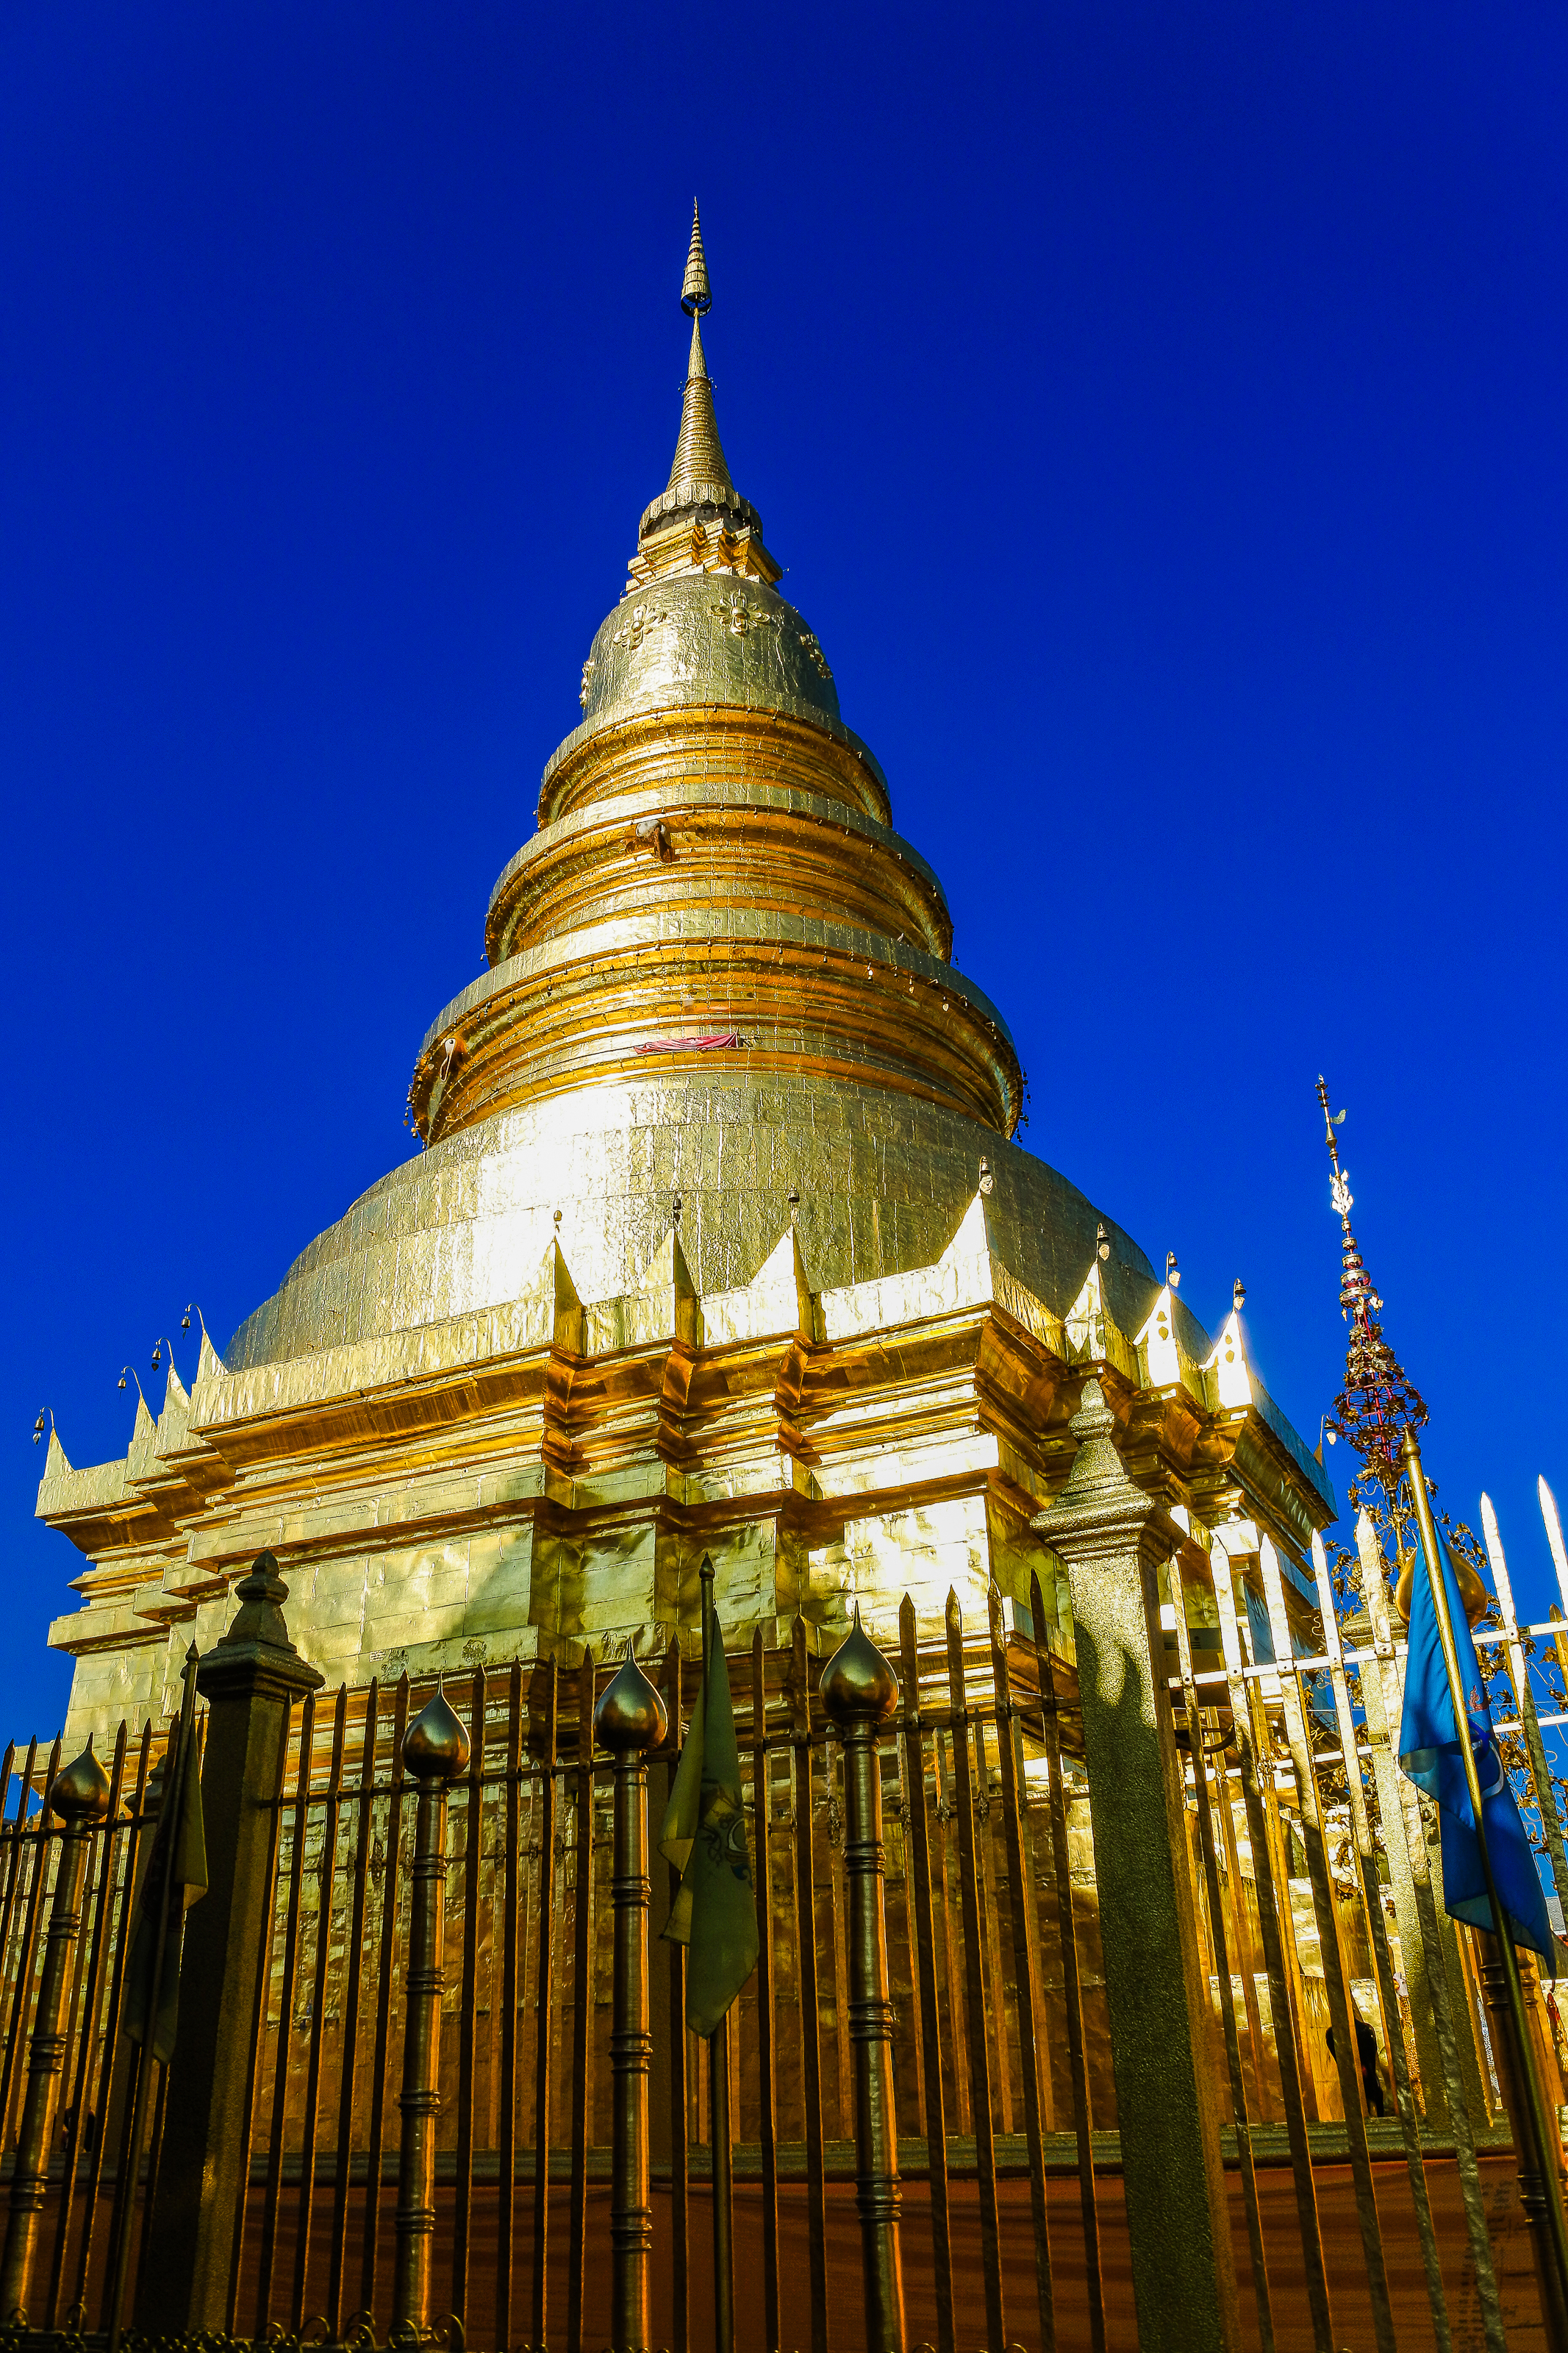
religious, hariphunchai, north, destination, haripunchai, tourism, pray, tourist, beautiful, lanna, phra, buddha, thailand, golden, landmark, sky, art, famous, holy, old, asia, asian, thai, wat, buddhism, ancient, stupa, religion, pagoda, lamphun, monastery, traditional, blue, buddhist, temple, travel, worship, spire, place of worship, architecture, tower, building, historic site, steeple, facade, shrine, national historic landmark, tourist attraction, classical architecture